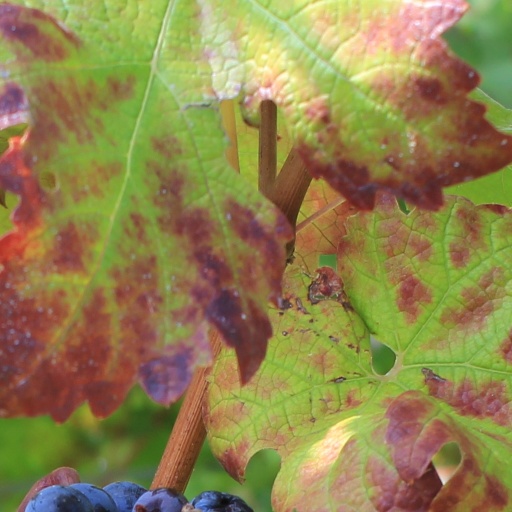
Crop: grape